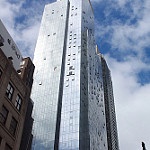
Label: buildings